Farhan Saeed

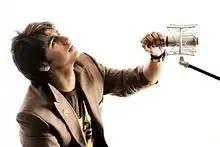
Saeed during Jal band days

Saeed first rose to prominence when he joined the Lahore-based pop rock band Jal, at the age of 17, as a vocalist.